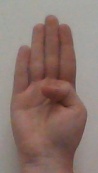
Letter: kaaf